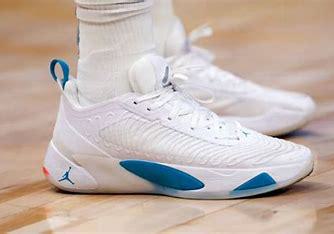
Brand: Jordan
Model: Luka 1